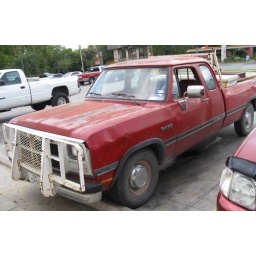
I saw this truck &amp;amp; took pic specifically for notablazer &amp;amp; his Dodge trucks 1981-93 page.Seen in San Marcos, TX